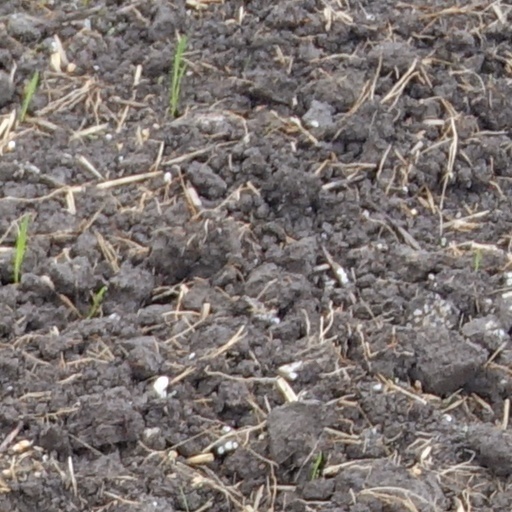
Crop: wheat